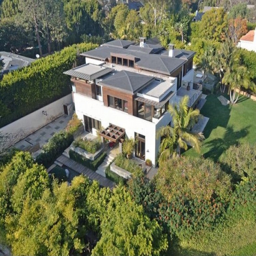
celebrities for homes with the most modest celebrities